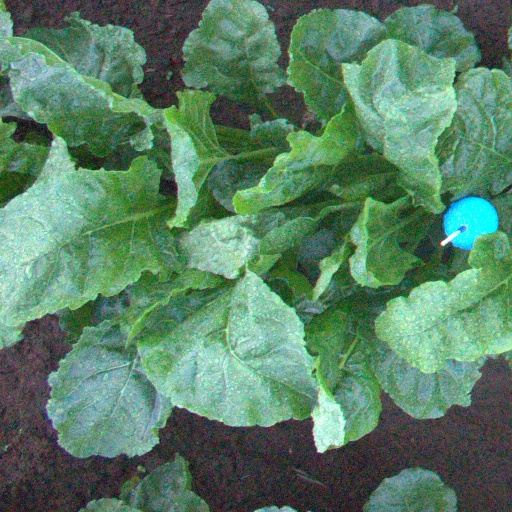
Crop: sugar beet